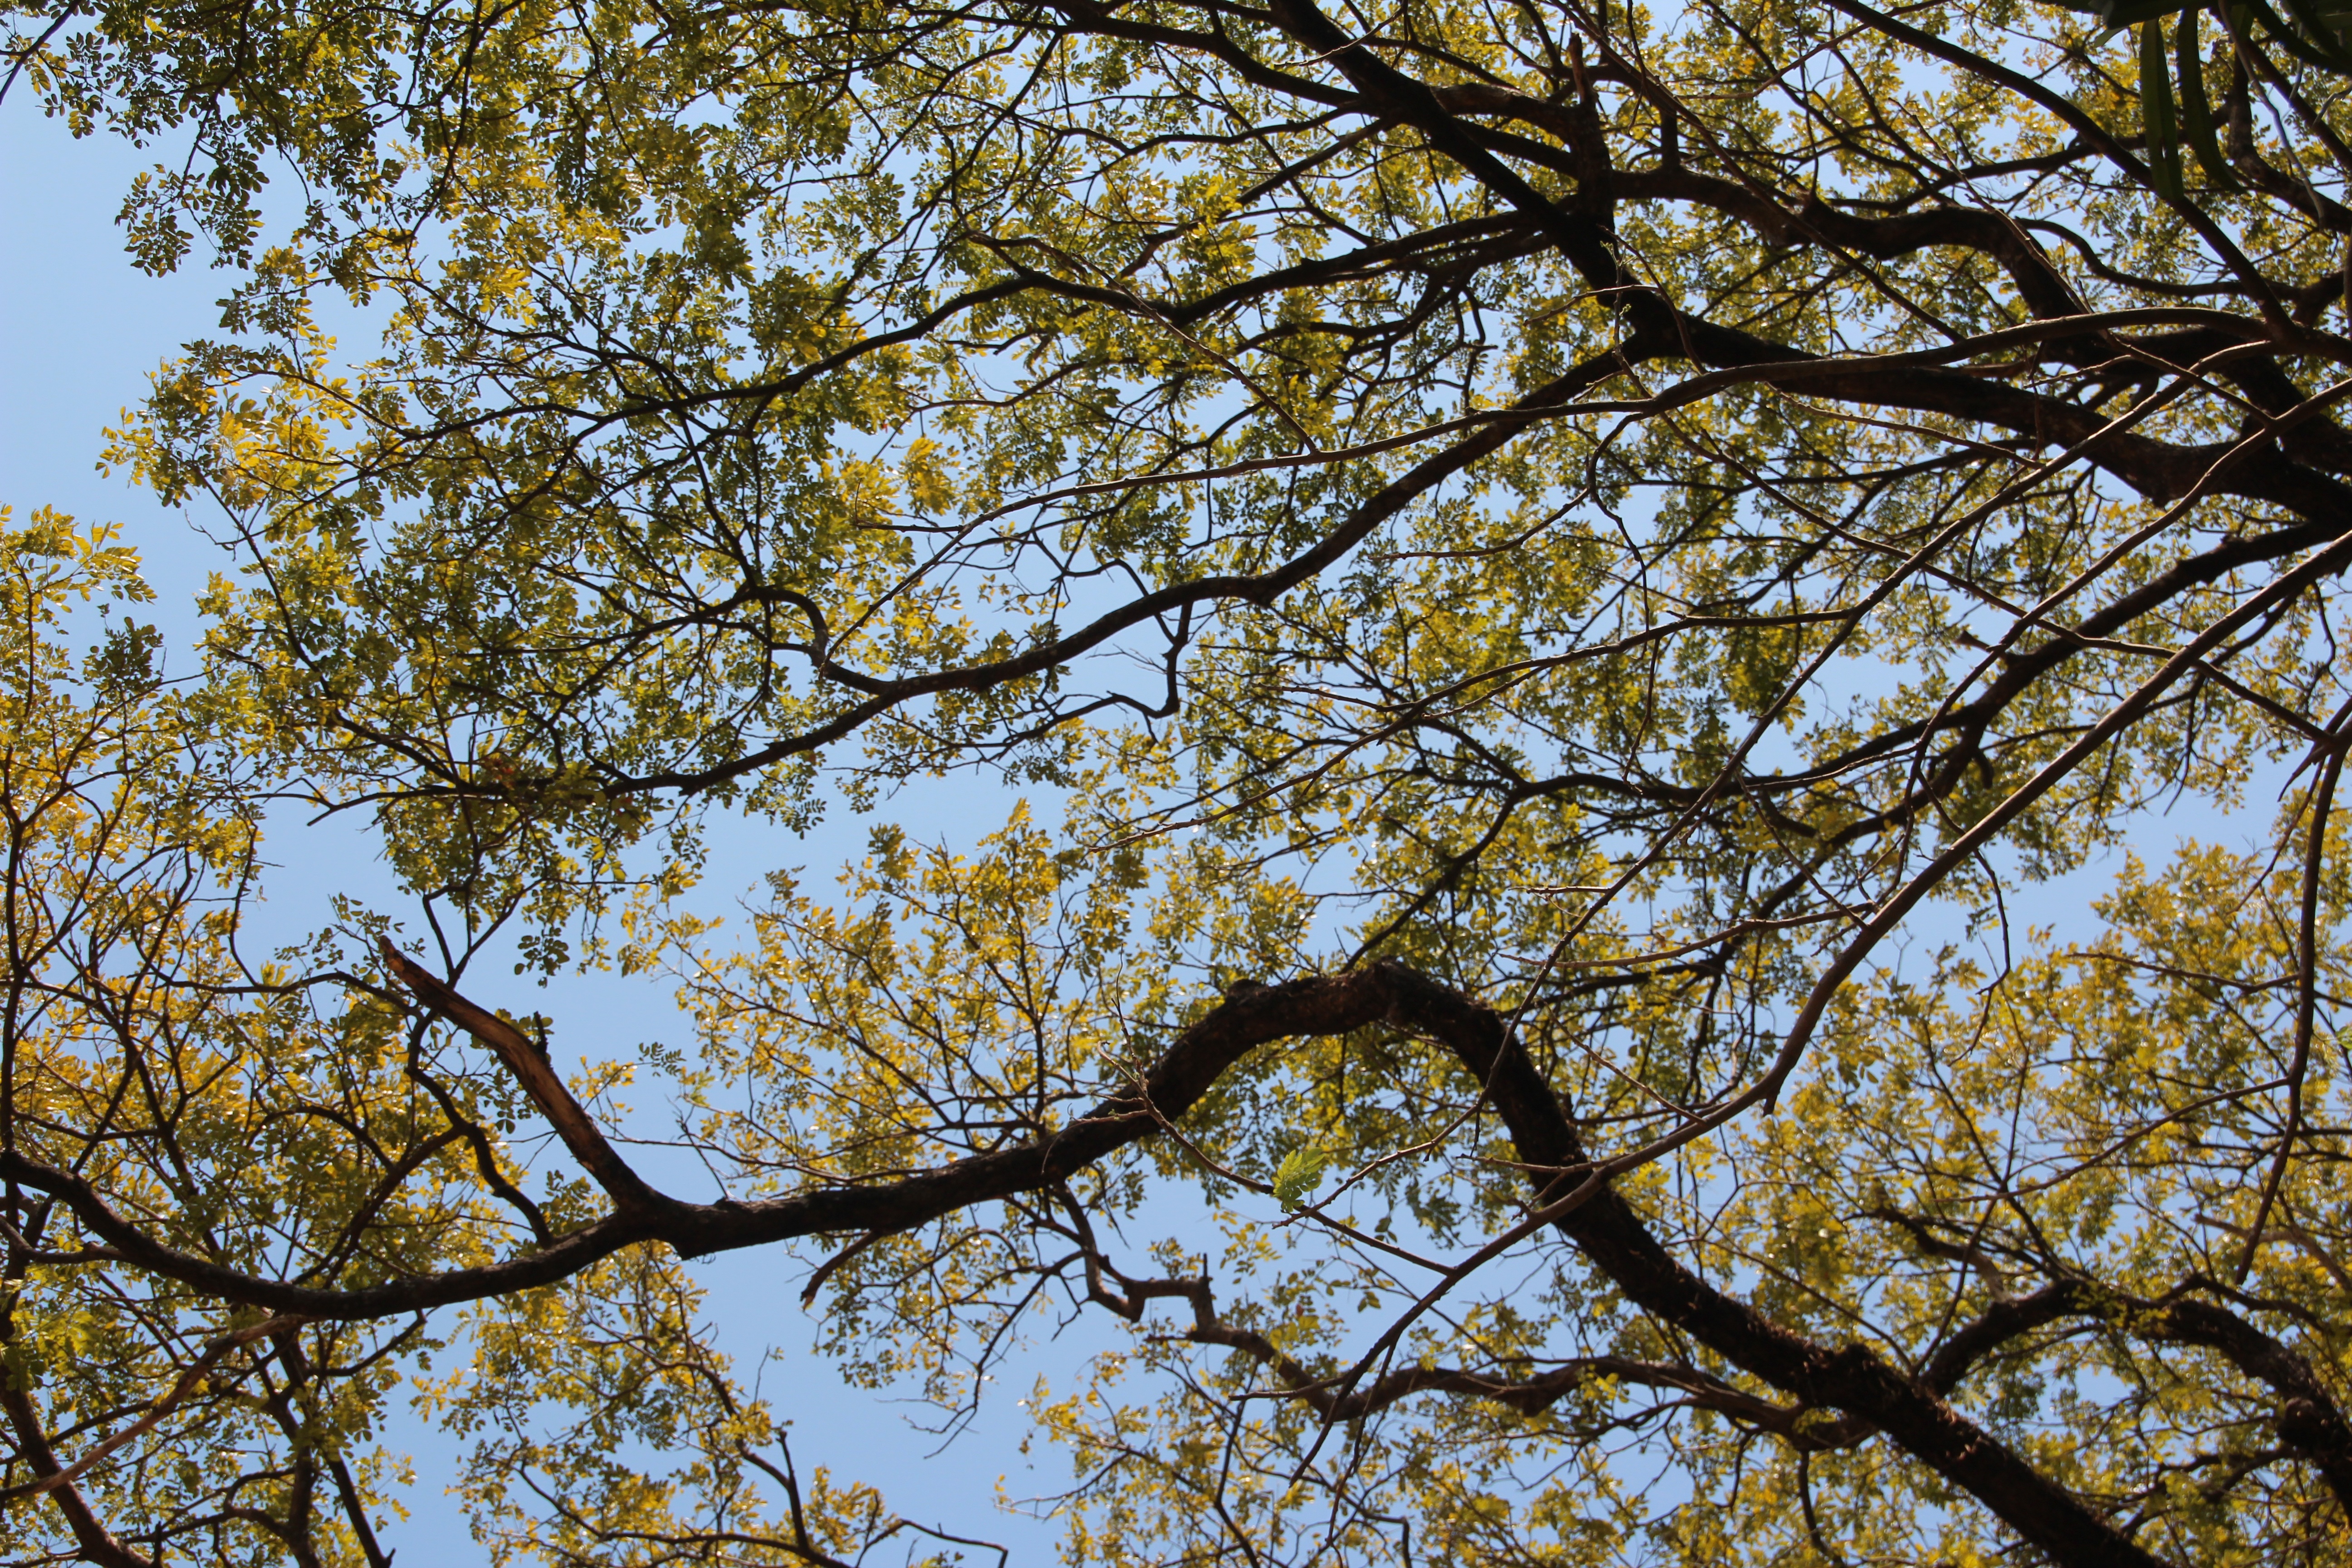
tree, forest, branch, blossom, plant, sunlight, leaf, flower, spring, high, autumn, season, crown, aesthetic, leaves, deciduous, woodland, top, woody plant